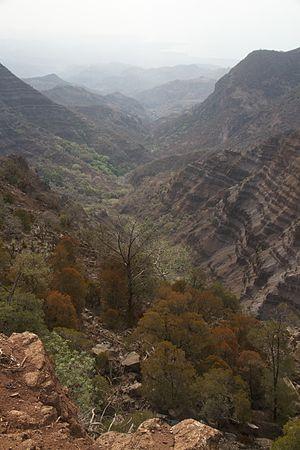
Le parc national de la Forêt de Day est une zone naturelle protégée de Djibouti.